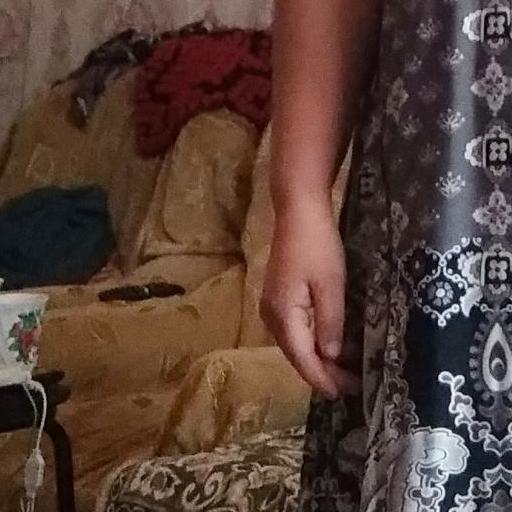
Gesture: no_gesture